Embassy of Spain, Washington, D.C.

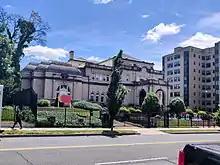
Spanish Cultural Institute located on 2801 16th Street, Washington, D.C.

The Embassy of Spain in Washington, D.C. is the diplomatic mission of the Kingdom of Spain to the United States It is located at 2375 Pennsylvania Avenue NW, in the West End neighborhood.